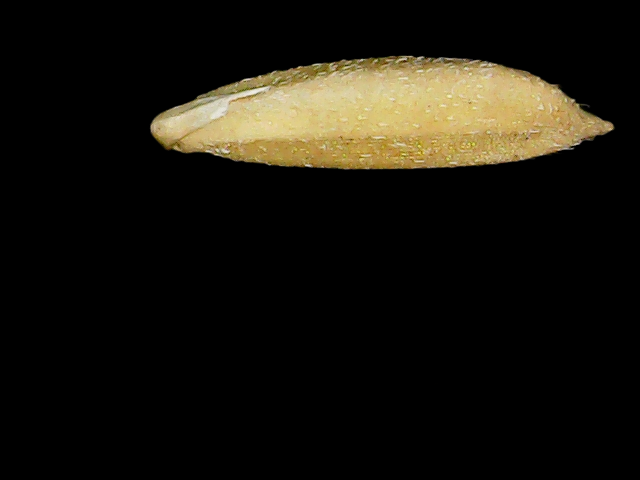
Rice variety: Binadhan21